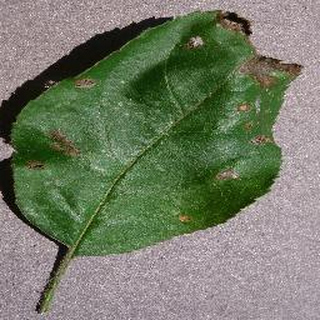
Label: apple_black_rot